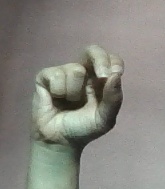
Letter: gaaf